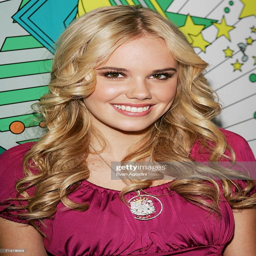
country artist poses backstage after an appearance on music video tv program .